William T. Sampson

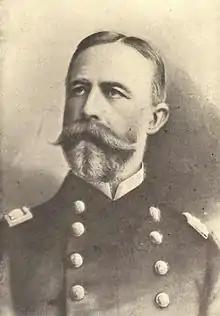
Rear Admiral William T. Sampson during the Spanish–American War

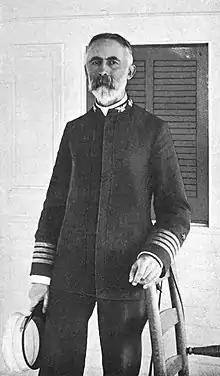
Rear Admiral William T. Sampson, from p. 73 of "Cannon and Camera" by John C. Hemment

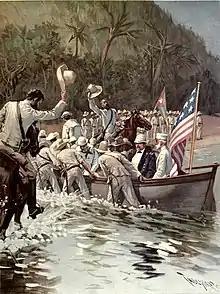
General William R. Shafter (in pith helmet) and Admiral William T. Sampson landing on the beach at Aserradero, June 20, to confer with General Calixto Garcia

The United States declared war against Spain on April 25, 1898; and, eight days later, Admiral Pascual Cervera's fleet sailed from the Cape Verde Islands for an uncertain destination. Rear Admiral Sampson, in flagship , put to sea from Key West. Sampson's early involvement in the conflict included his supervision of the Cuban blockade, which lasted for the duration of the war, as well as the bombardment of the city of San Juan on May 12, 1898. After initially being sent to blockade Havana itself, Sampson was given orders to intercept Admiral Cervera's squadron, but with only a vague notion of Cervera's current location, he was unable to actively pursue. Awaiting further information on Cervera's whereabouts, Sampson sailed east to San Juan and carried out a bombardment on May 12 that lasted several hours, dealing minor infrastructural damage to the city. After this preliminary bombardment, Sampson helped lead a land-sea attack on San Juan Hill, along with General William Shafter, taking the city of Santiago de Cuba. On July 1, following the successful invasion, Sampson returned to Puerto Rico, reinforcing the blockade in San Juan.